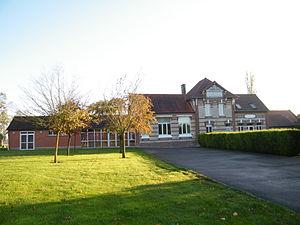
Mairie-école et salle communale.
Villers-Tournelle est une commune française située dans le département de la Somme, en région Hauts-de-France.